Halik sa Apoy

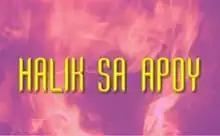
Title card

( / international title: "Fiery Kiss") is a Philippine television drama romance series broadcast by GMA Network. Directed by Jay Altajeros, it stars Carmina Villarroel, Ynez Veneracion and Bobby Andrews. It premiered on August 10, 1998. The series concluded on February 26, 1999 with a total of 145 episodes.